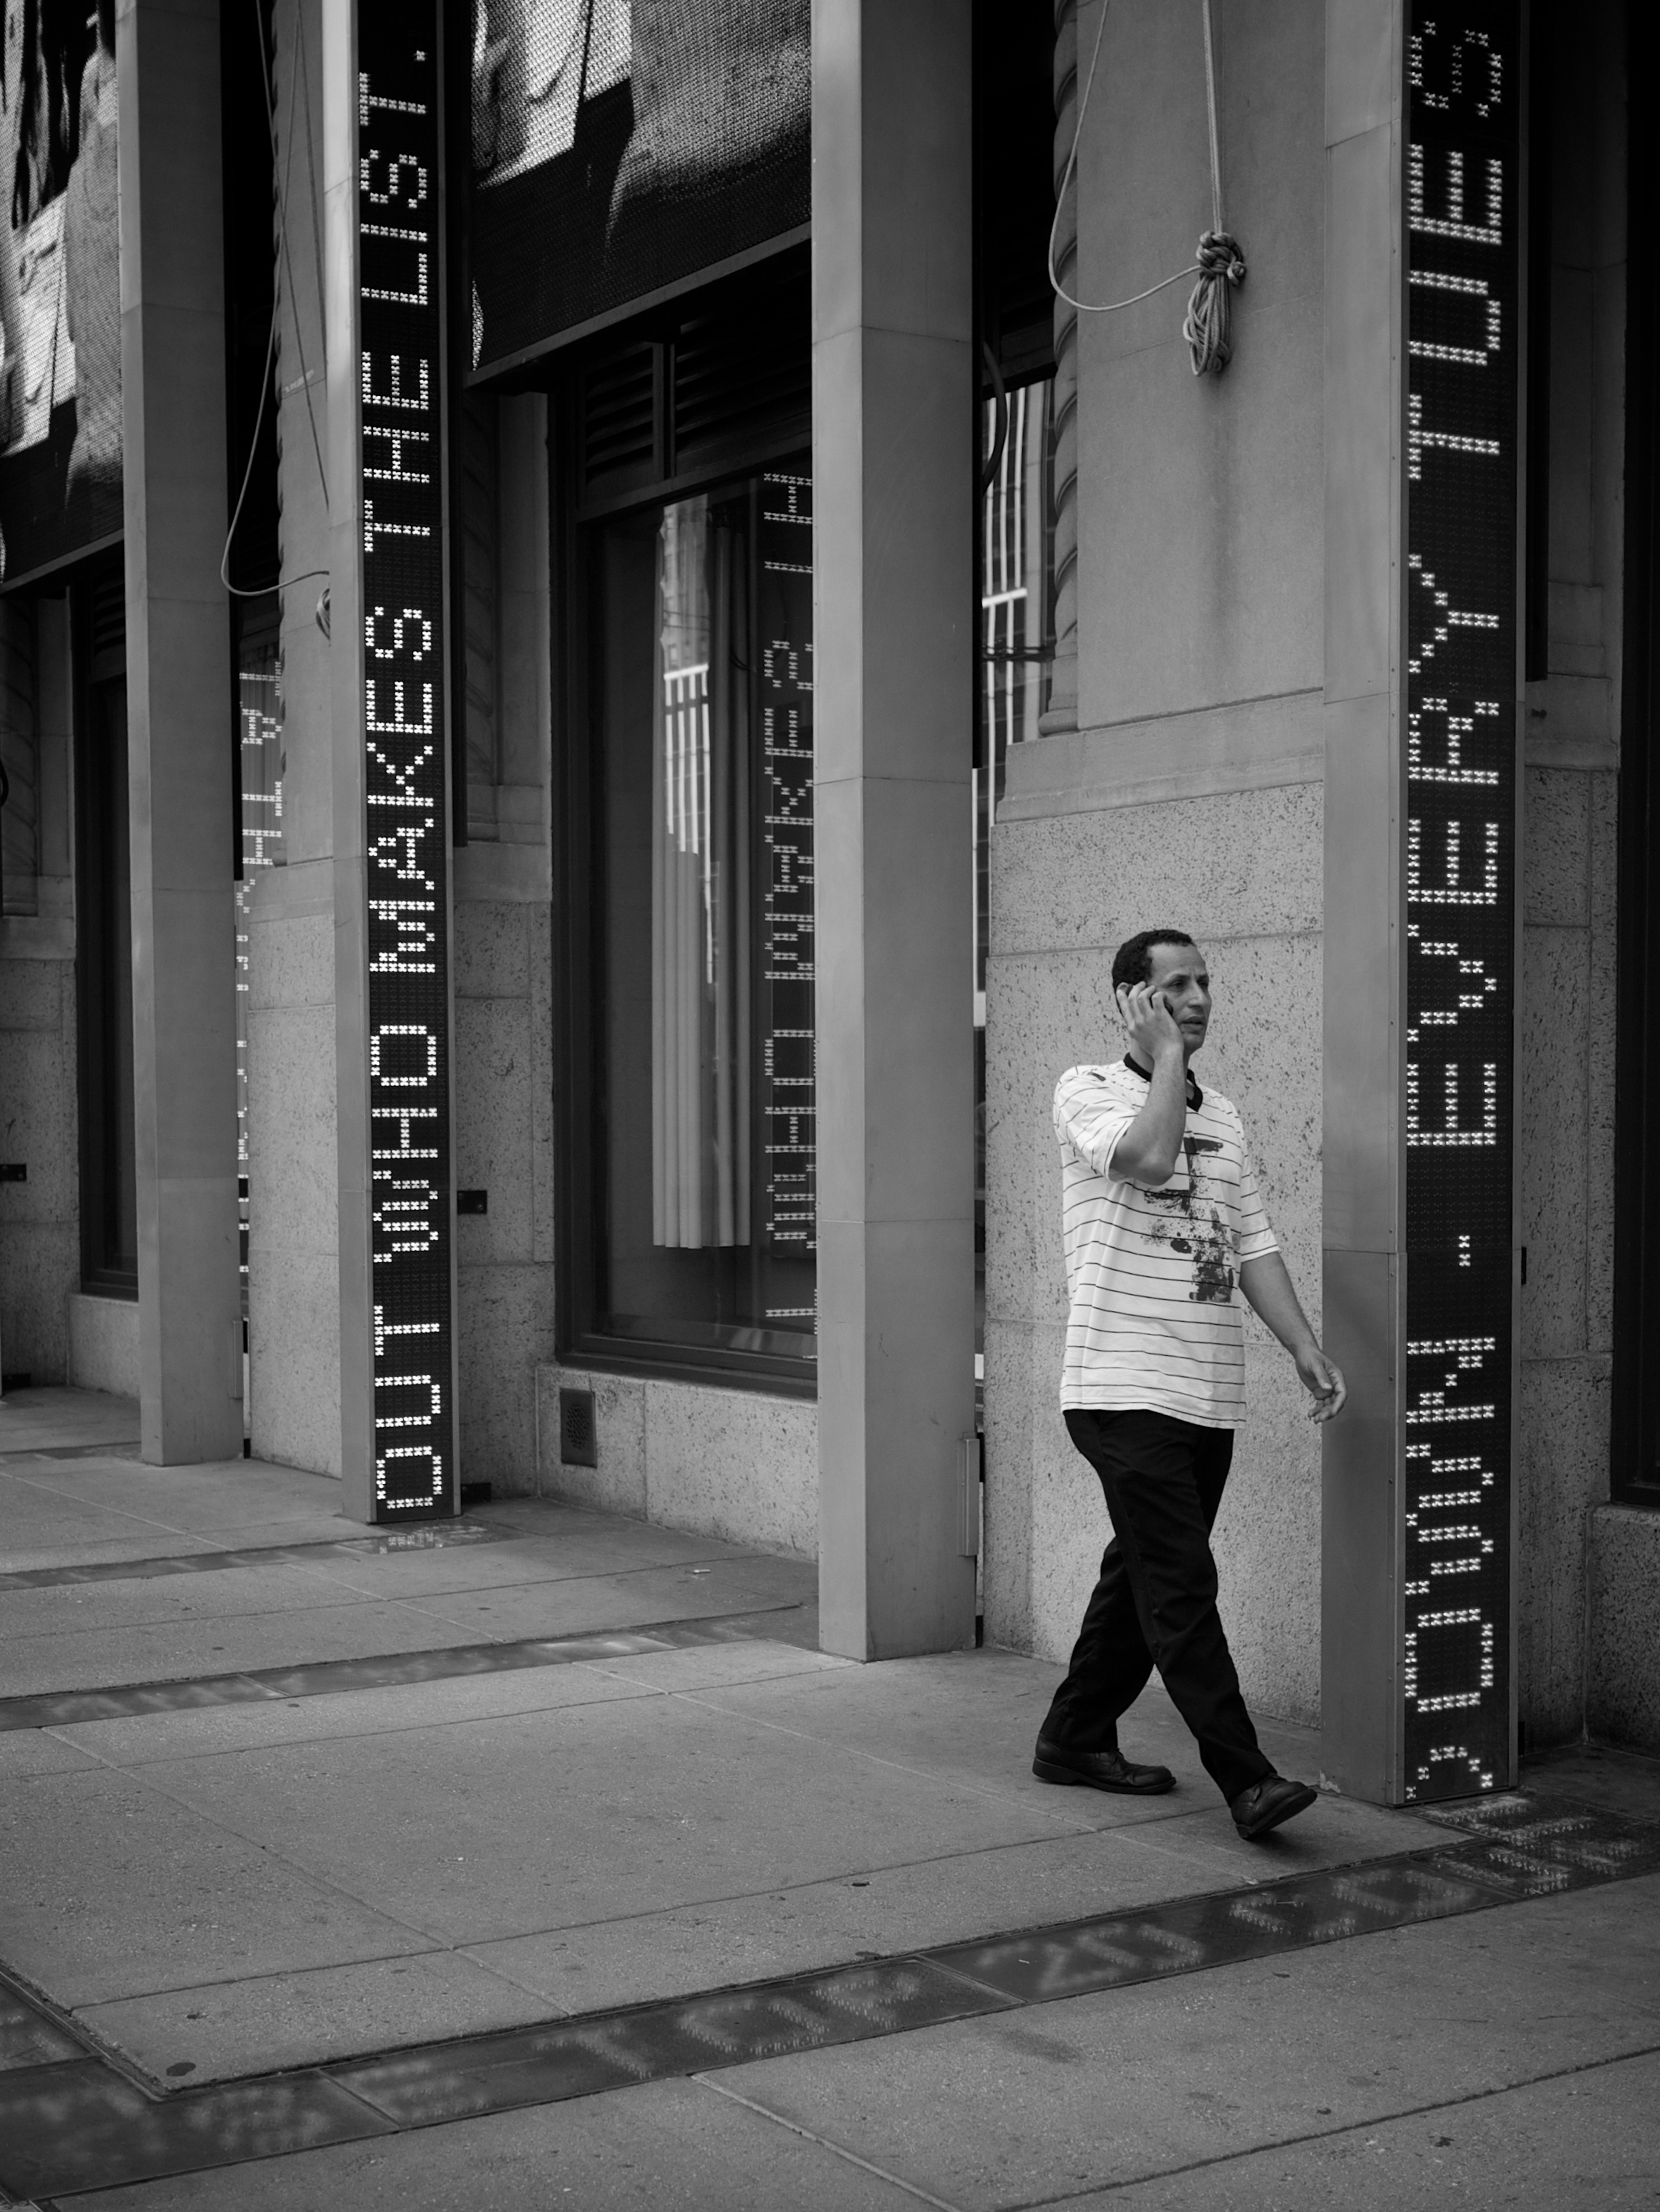
black and white, road, white, street, photography, alley, ebook, color, training, darkness, black, monochrome, streetphotography, flickr, thomas, video, infrastructure, olympus, photograph, snapshot, omd, fuji, shape, leica, monochrom, leuthard, hcb, thomasleuthard, streettogs, monochrome photography, film noir, human positions